Cassina (company)

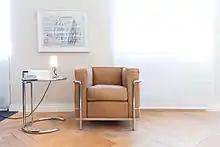
LC2 armchair designed by Le Corbusier, Pierre Jeanneret, and Charlotte Perriand (1928) and Eileen Gray side table

The company's transformation was bolstered further by commissions for cruise ships, top end hotels and restaurants which accounted for a great part of the company's activity right up to the mid-sixties and beyond.